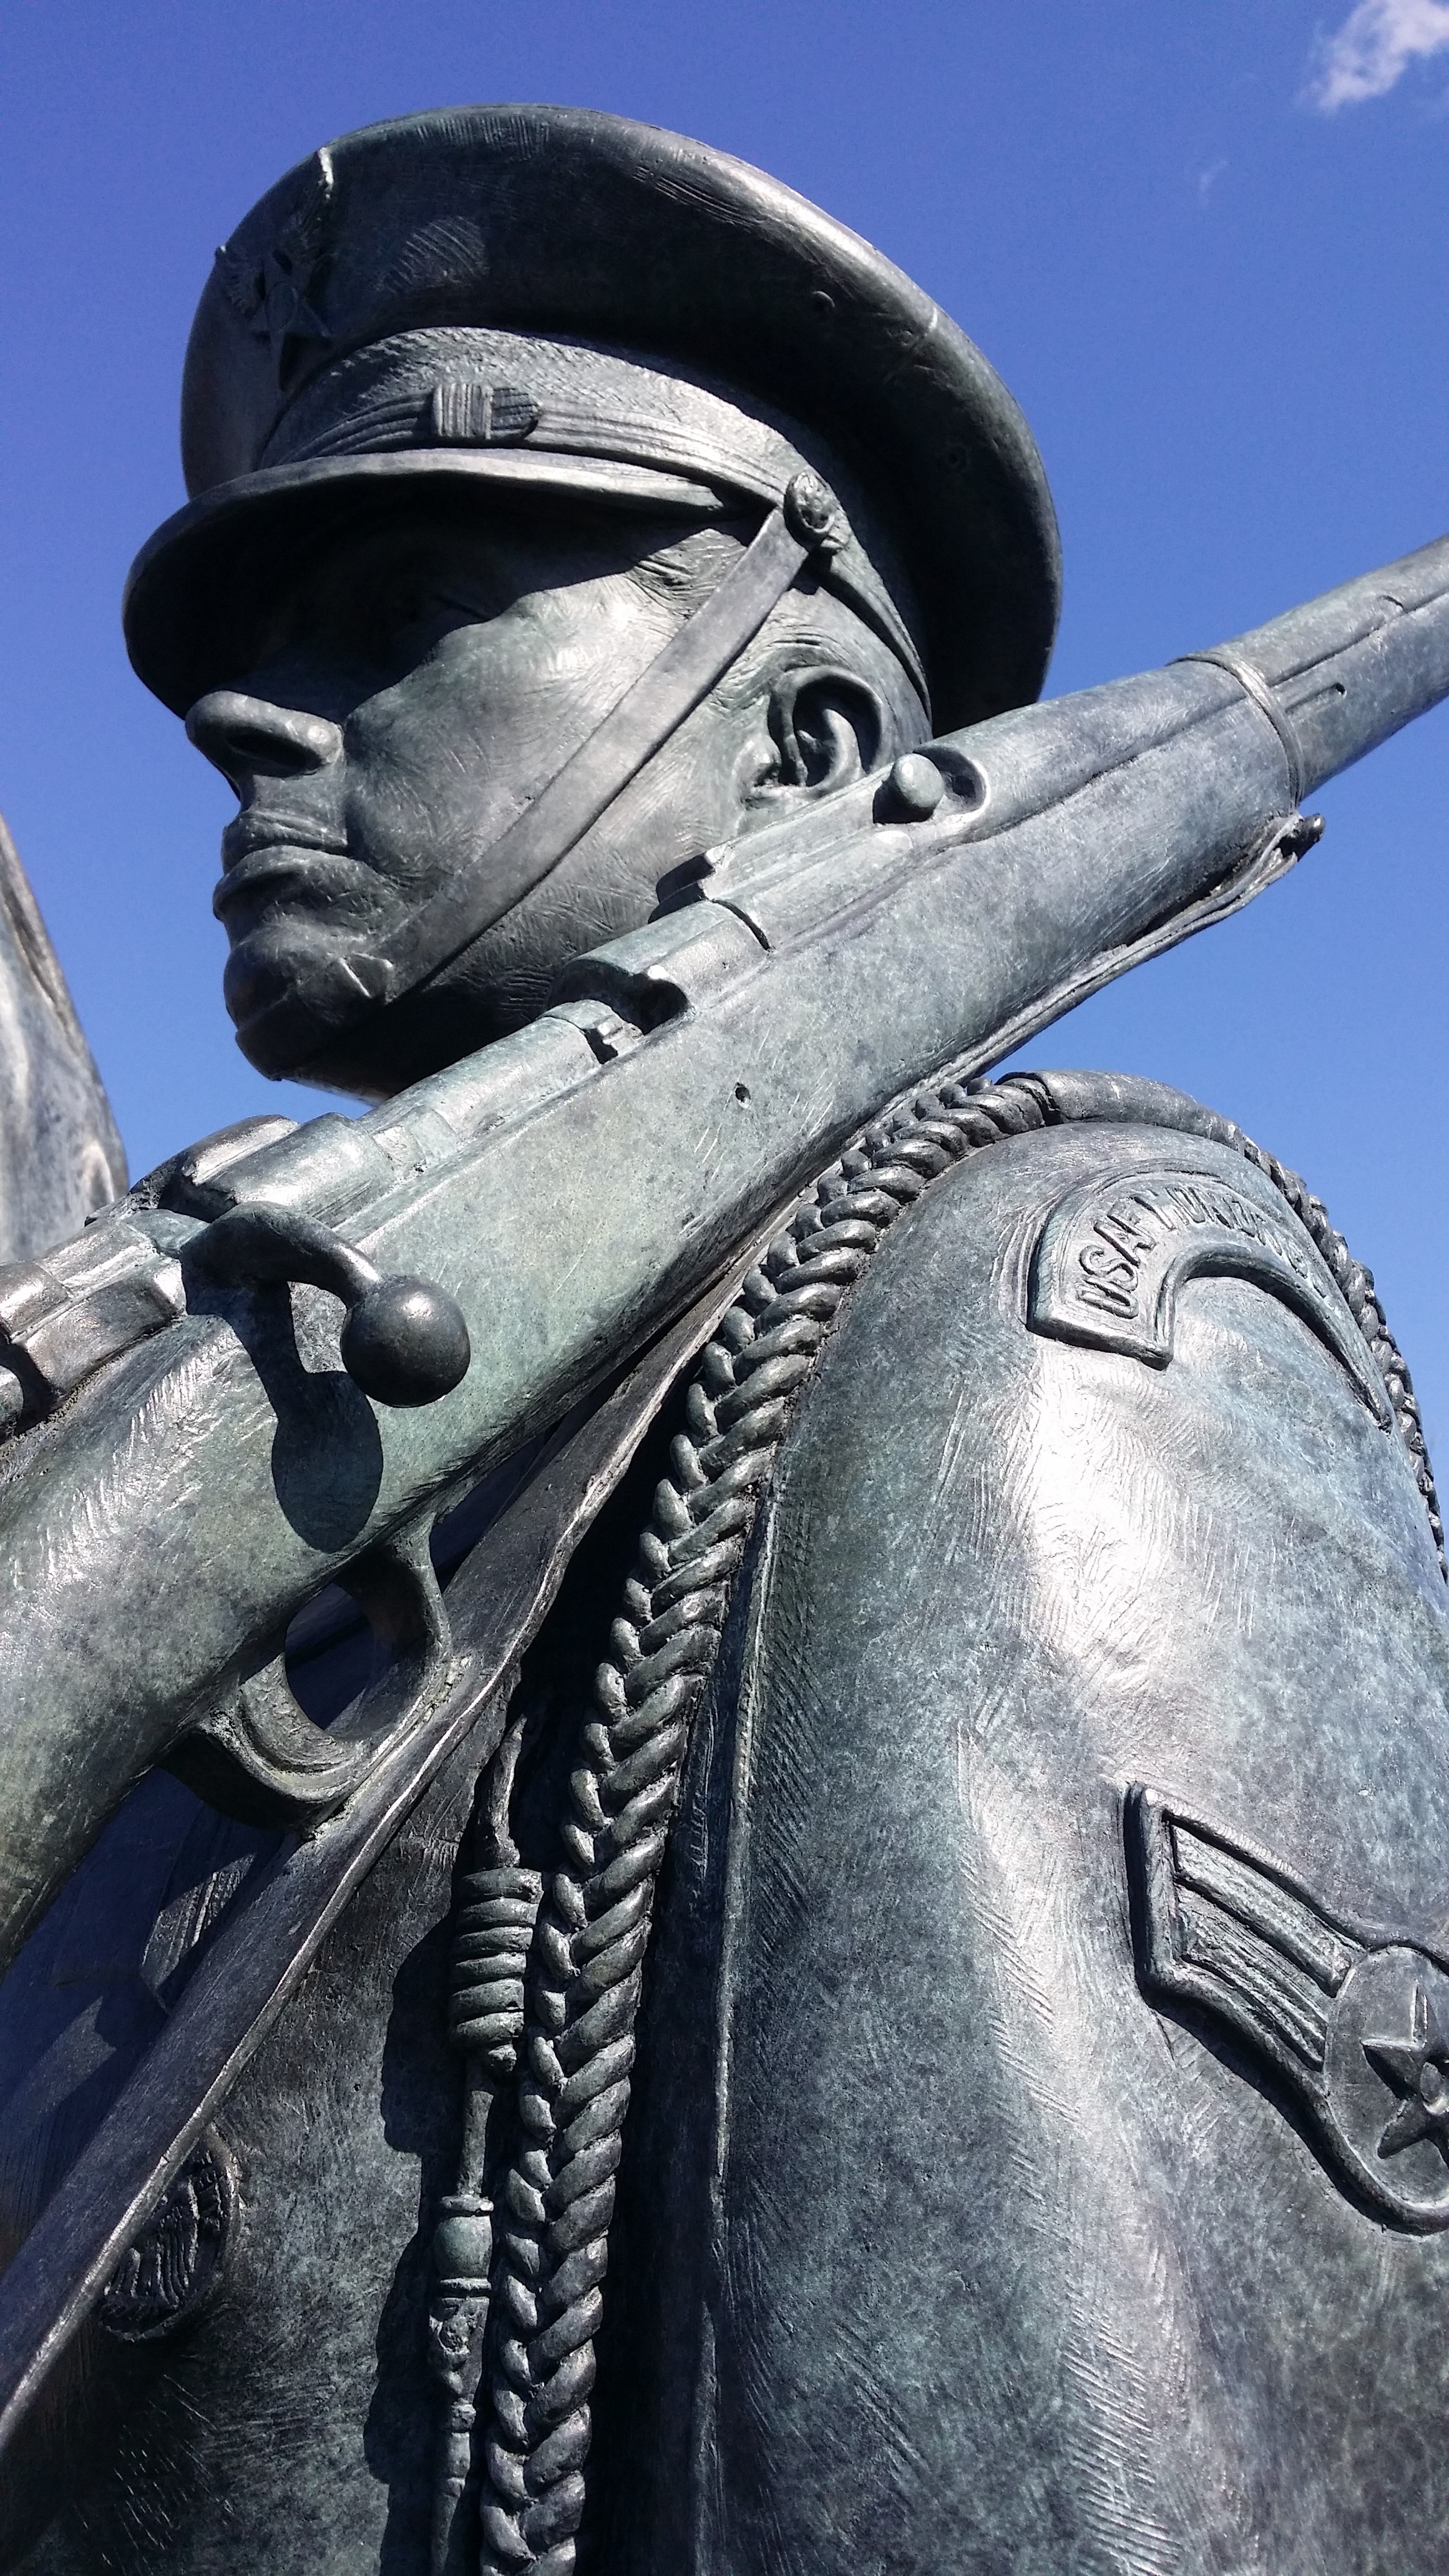
monument, military, statue, soldier, vehicle, symbol, usa, blue, freedom, clothing, washington, sculpture, national, memorial, war, art, american, patriot, uniform, honor, united, us, respect, states, heroes, patriotic, veteran, virginia, armed, bravery, air force memorial